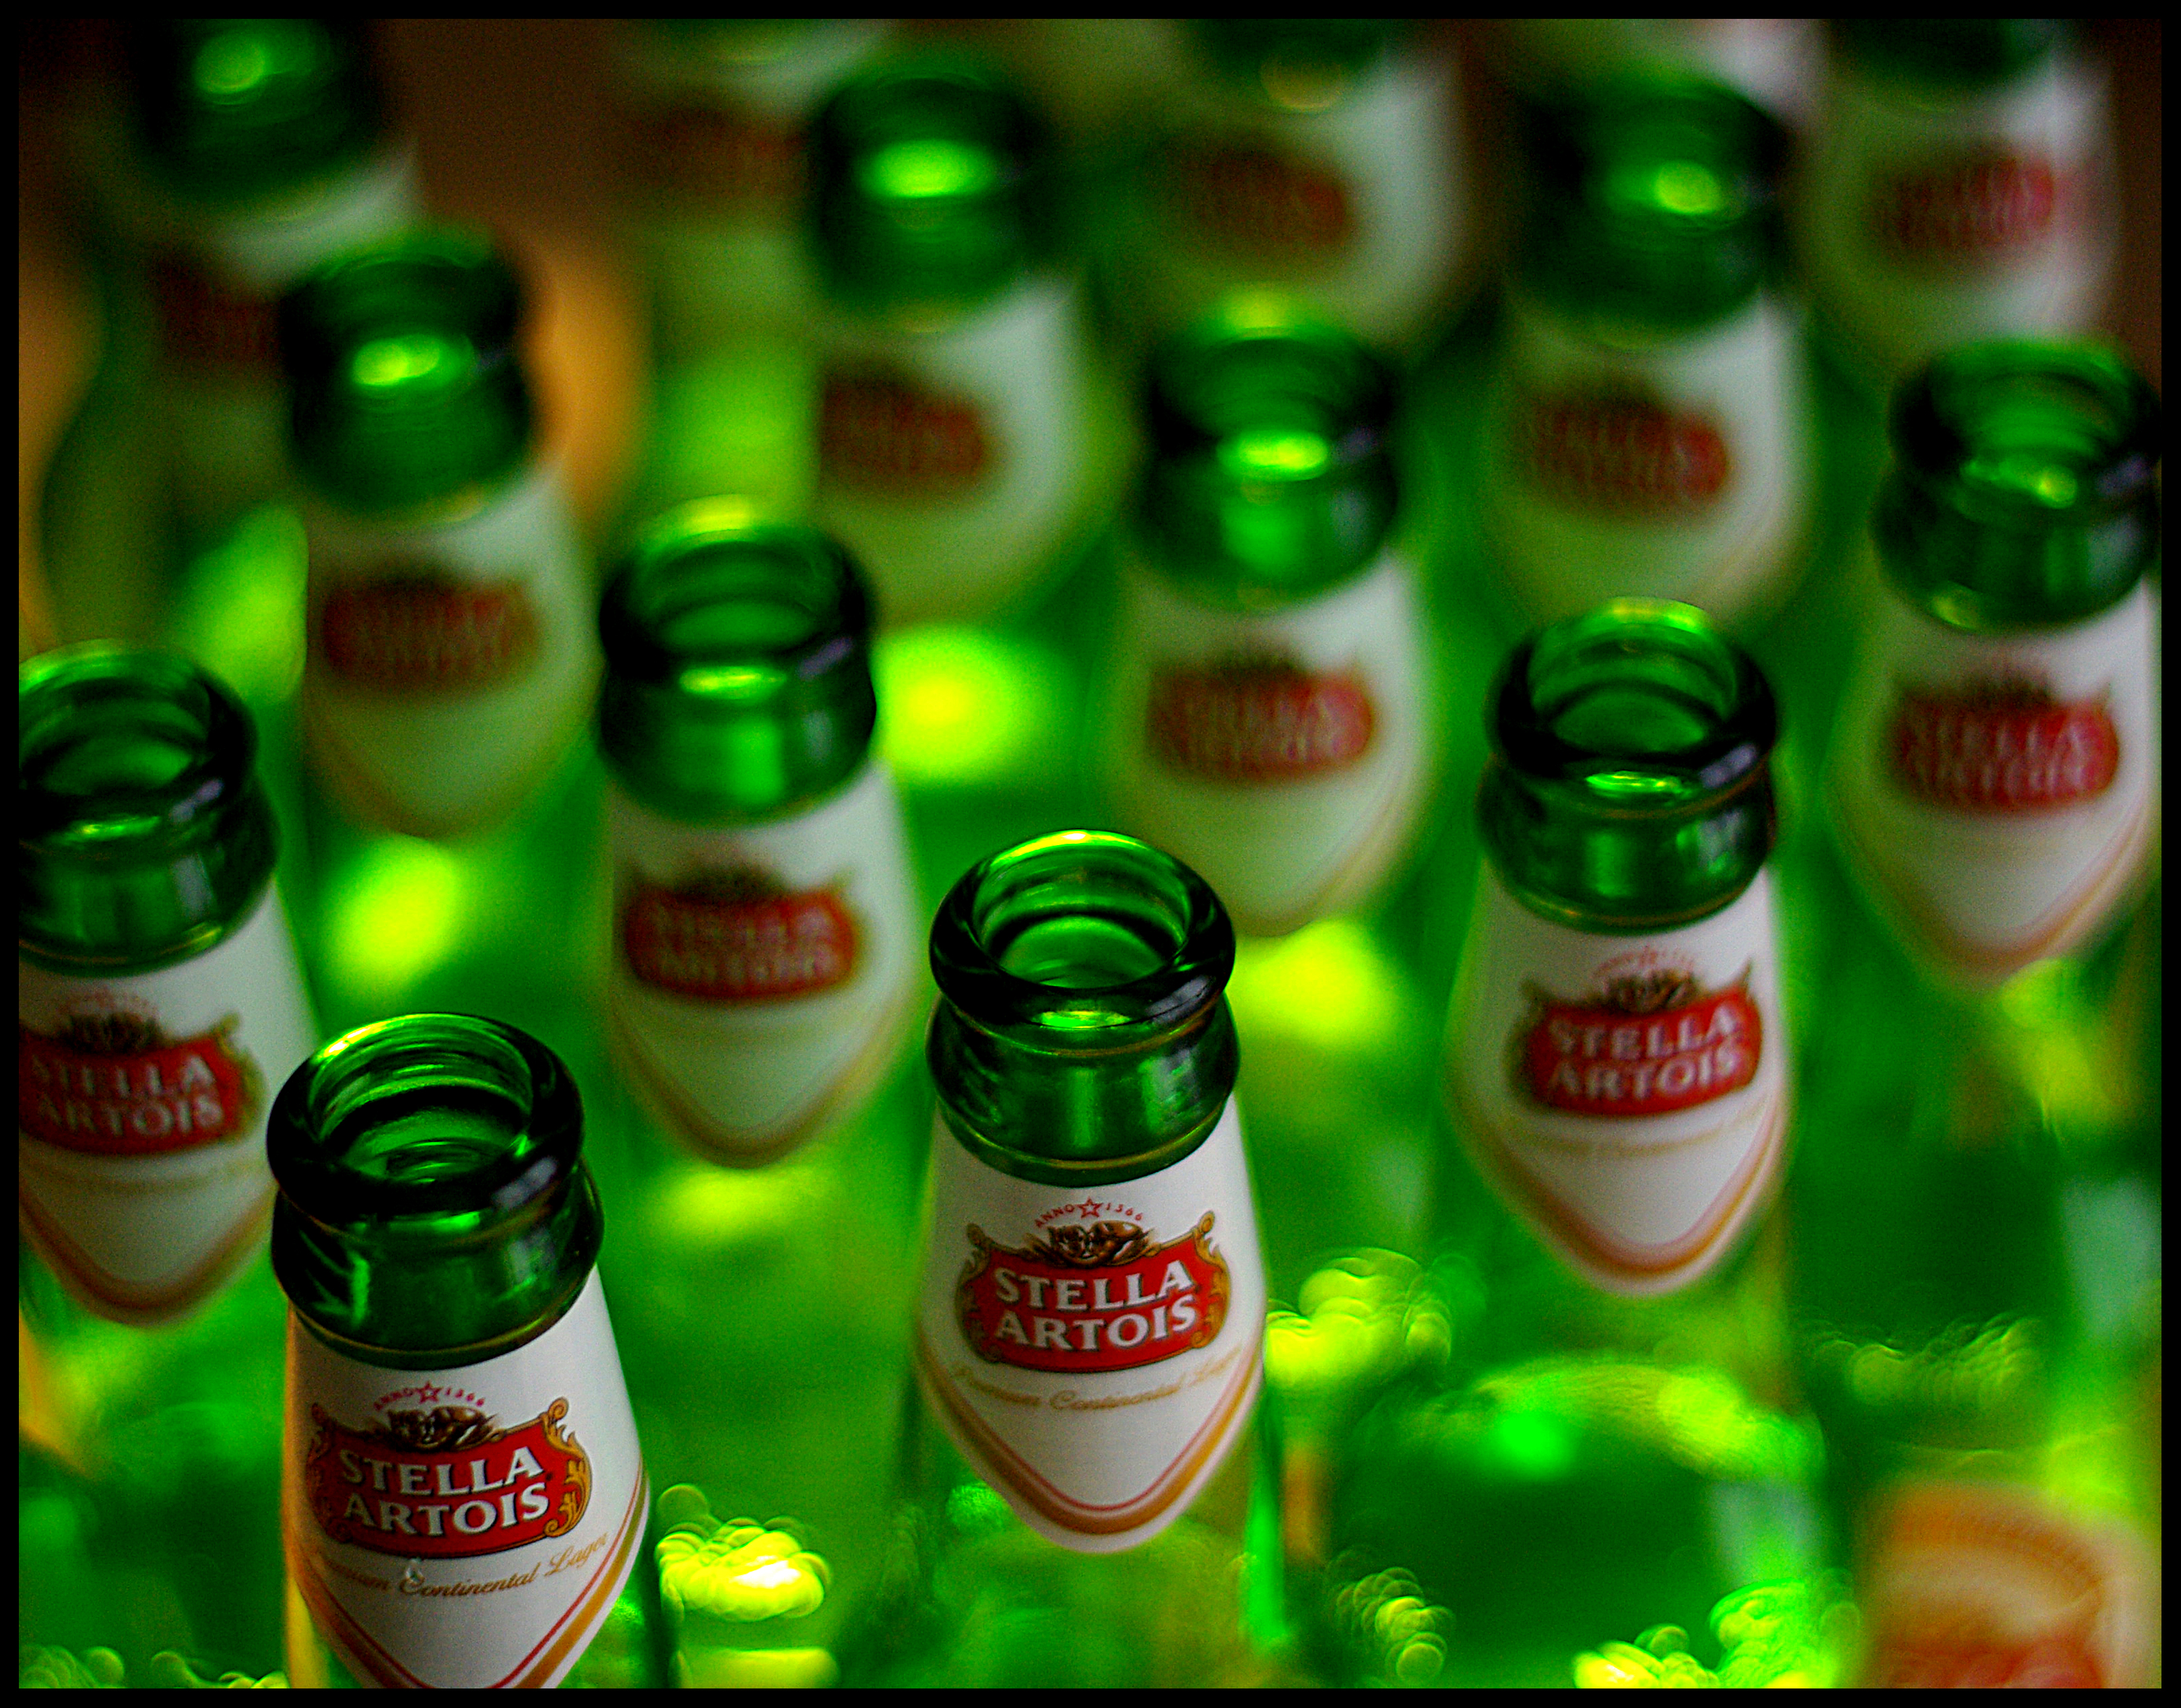
glass, food, green, produce, color, drink, bottle, beer, life, juice, product, bottles, still, liqueur, pubs, alchohol, soft drink